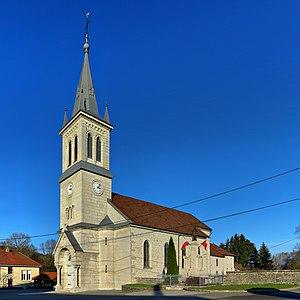
L'église
Chamesey est une commune française située dans le département du Doubs en région Bourgogne-Franche-Comté.